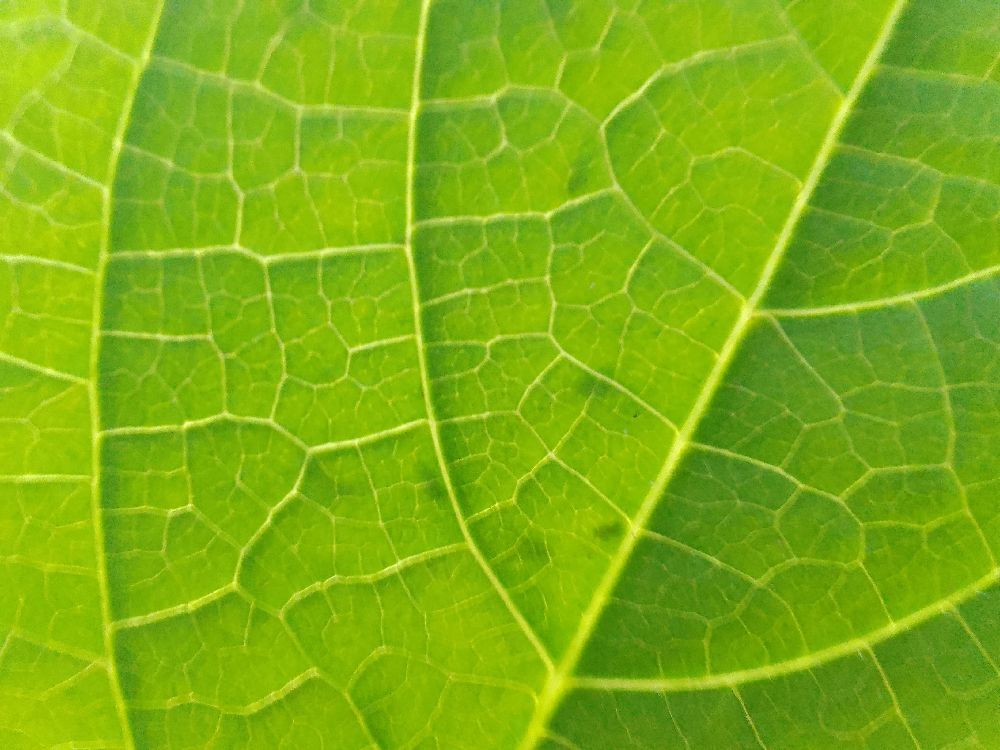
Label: healthy